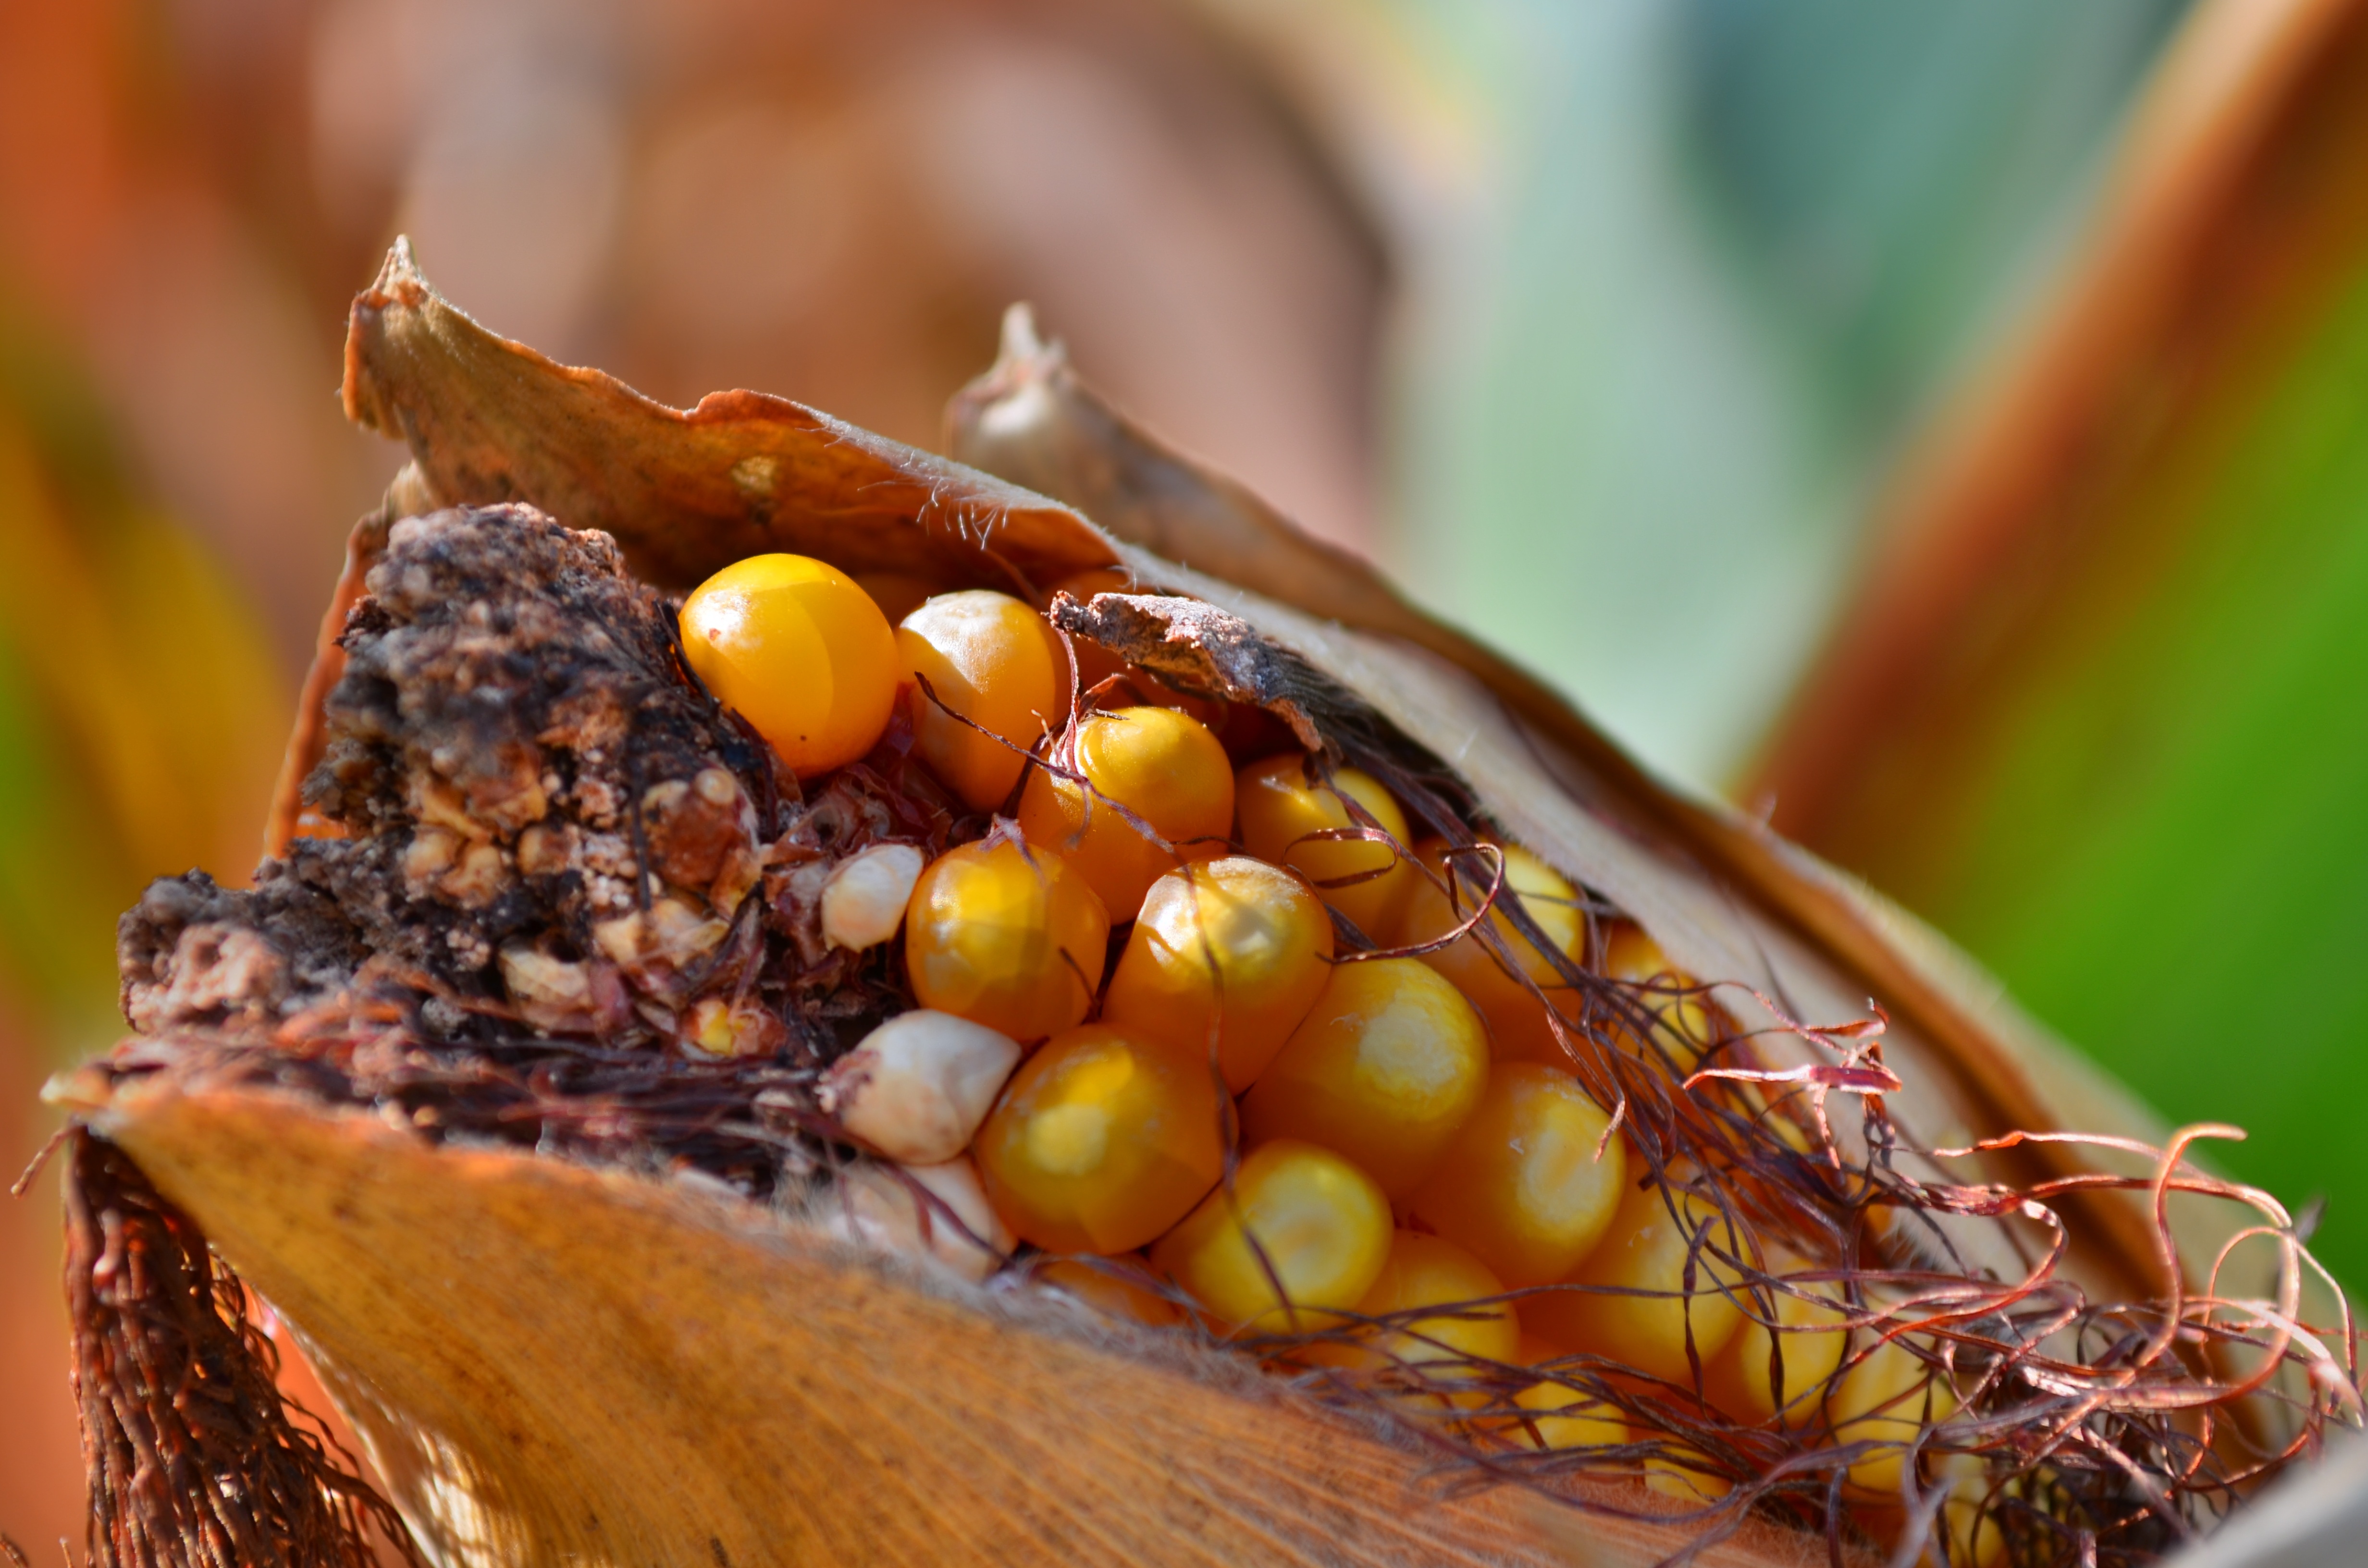
work, nature, plant, tractor, field, wheat, fruit, flower, summer, food, spring, produce, crop, autumn, corn, tuscany, yellow, agriculture, farmer, cultivation, close up, colors, ears, cereals, company, chestnut, sicily, flour, campaign, threshing, macro photography, corn on the cob, puglia, campaigns, grass family